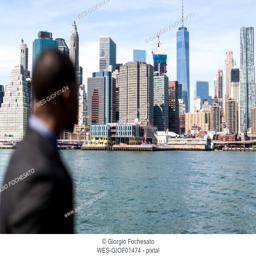
view to skyline with businessman in the foreground